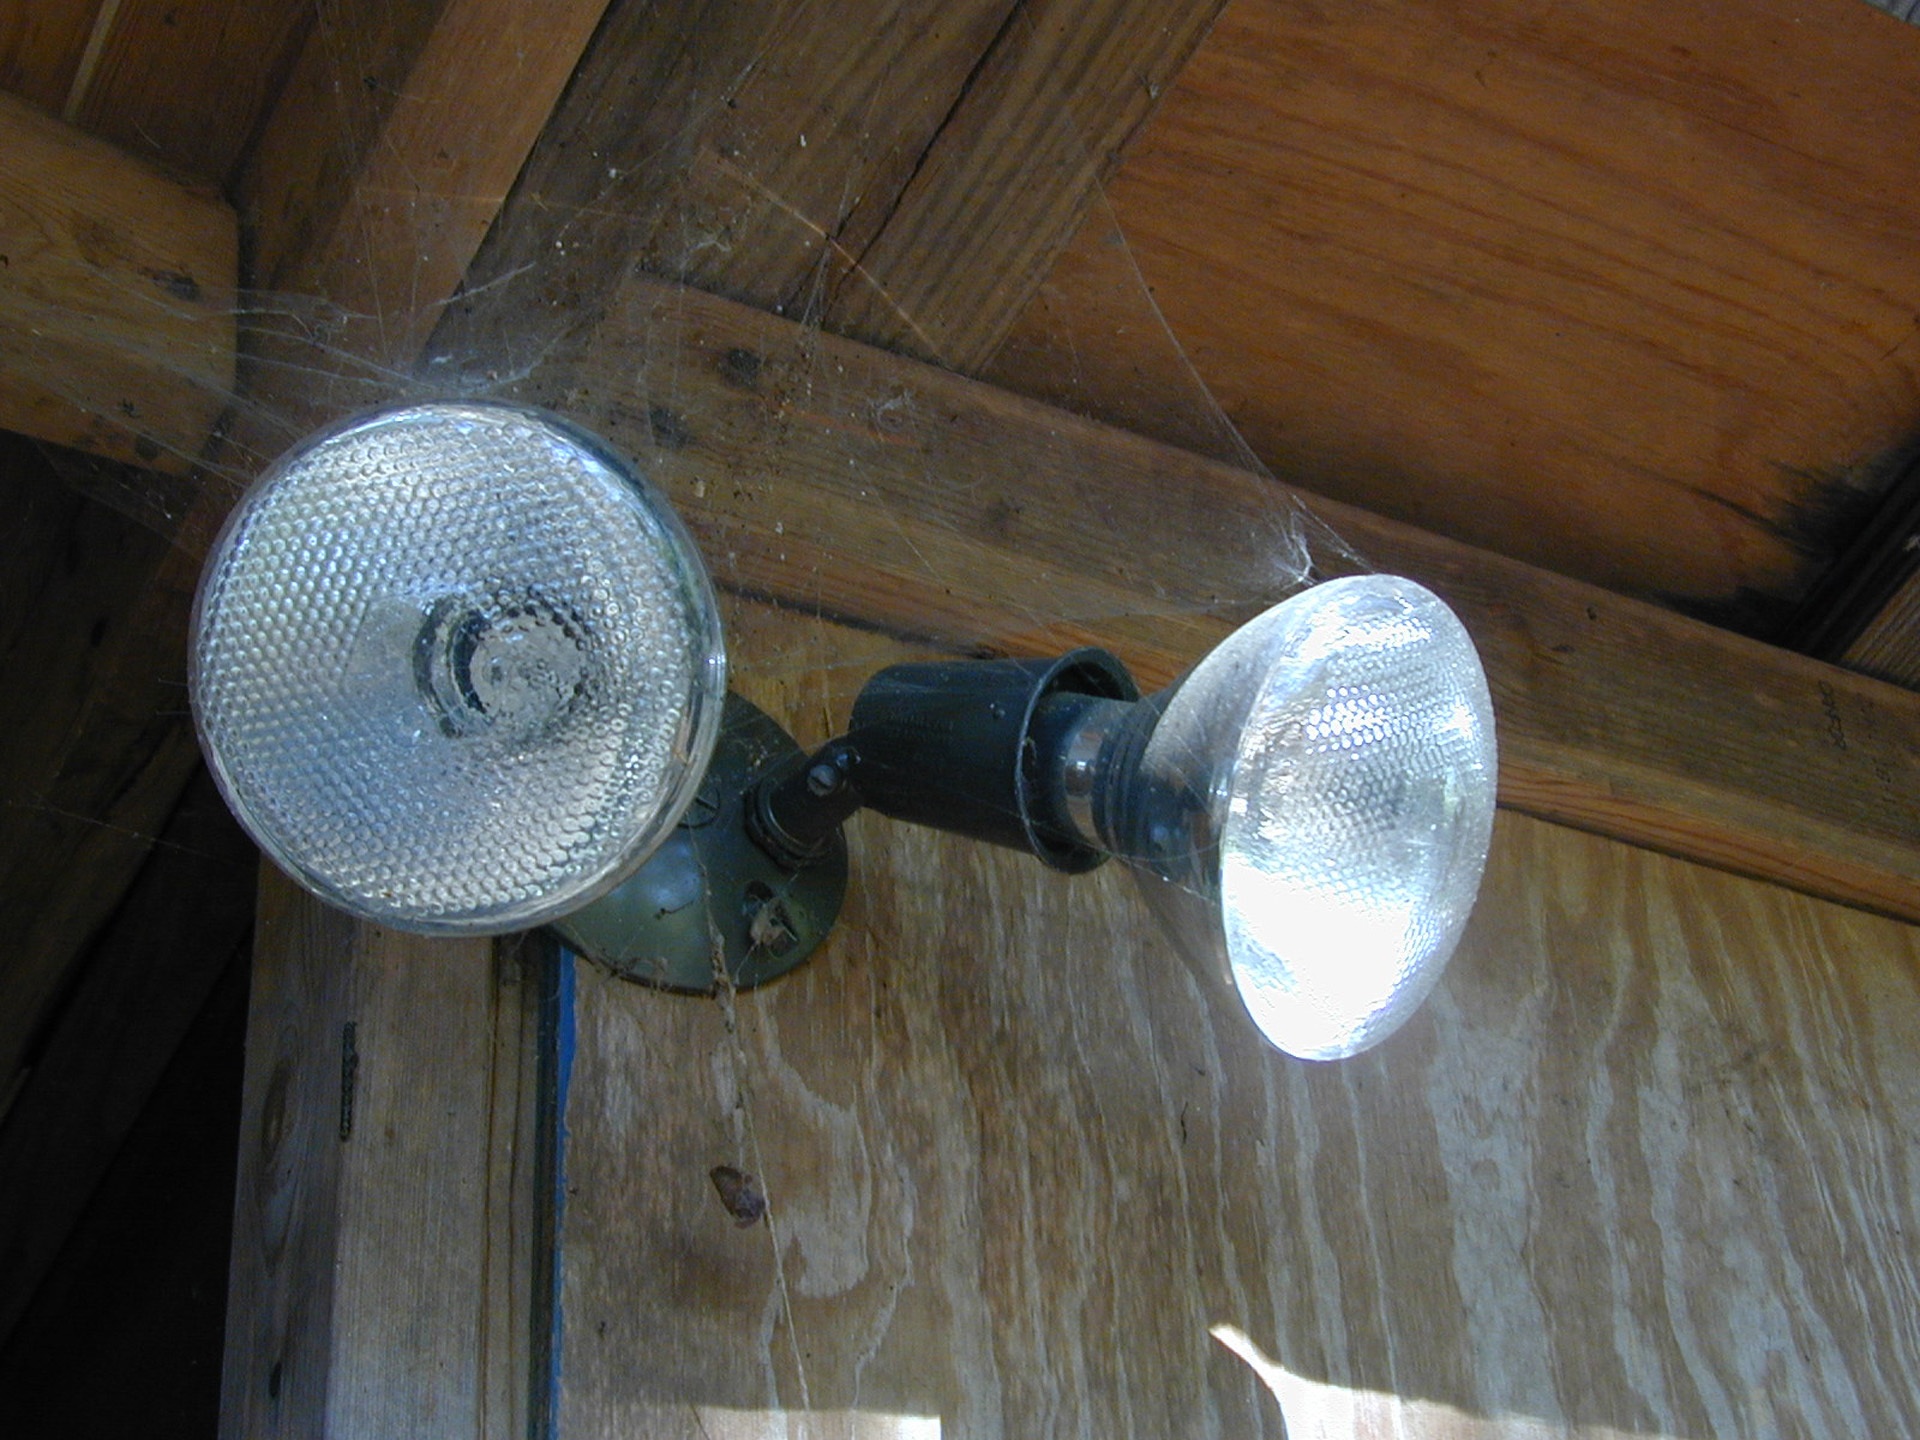
light, wood, old, spiderweb, ceiling, dirty, grunge, lighting, cobweb, product, wooden, light fixture, sconce, man made object